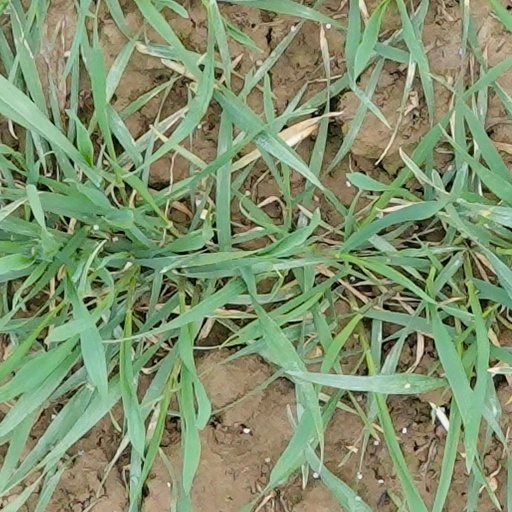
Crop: wheat